Canon EOS-1Ds series

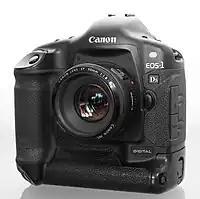
The original 1Ds

The EOS-1Ds is a series of full-frame digital SLR camera bodies made by Canon, first released on 24 September 2002. The series was replaced in March 2012 with the 1D X.